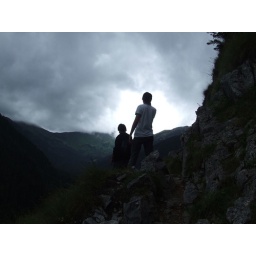
cloudy sky in Tatra mountains